Boston Manor House

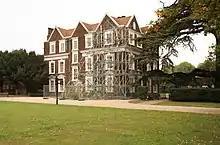

The manor house was built in 1622-3 for the newly widowed, and shortly to be remarried Dame Mary Reade, whose late husband was granted a patent of possession for Boston Manor from James I.